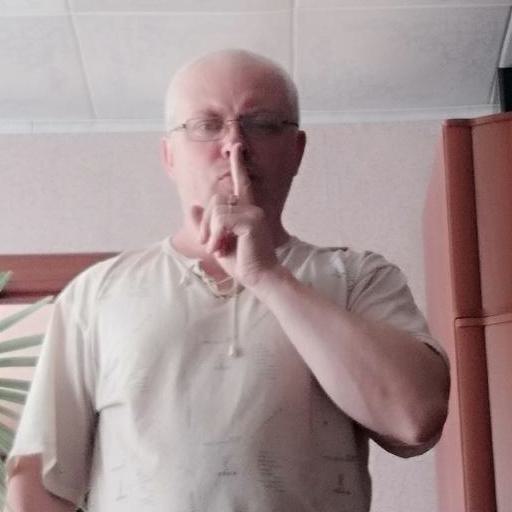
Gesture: mute